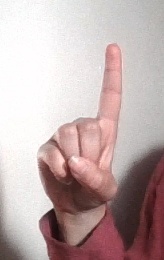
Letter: bb